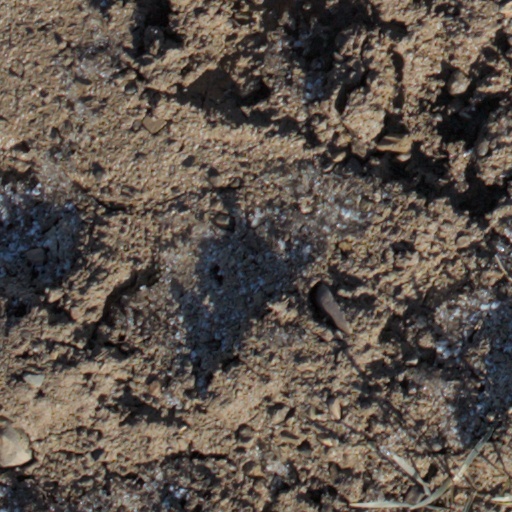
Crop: wheat